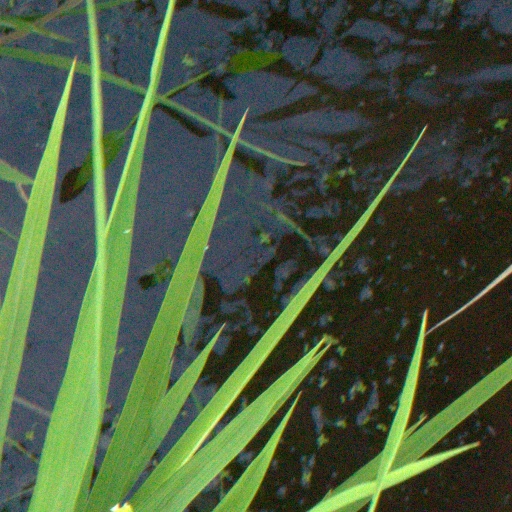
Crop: rice